Temple Mount Sifting Project

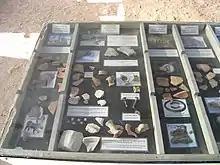
Examples of common finds, early periods.

Only a tiny fraction of the finds date to these periods, the earliest among them dated to the Epipalaeolithic or the Neolithic Period. The Chalcolithic and Bronze Ages are mostly represented by sherds of local pottery, but some examples of Mycenaean pottery have been found as well. Other finds from these periods include 3 Bronze Age scarabs and an amulet bearing the name of Thutmose III. A broken finger of a statue probably dates to the Late Bronze Age.